Bit mouthpiece

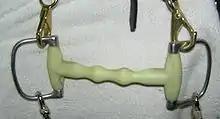
Straight bar mouthpiece

What it is: The mouthpiece is a straight bar of material, without any joints or ports. In the mullen mouth, the bar has a slight bow to it, curving gently to allow some room for the tongue.